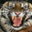
Label: tiger